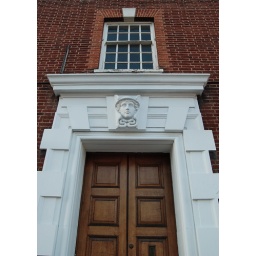
The local post office has an awesome doorway - Looks like Mercury the winged messenger above the door